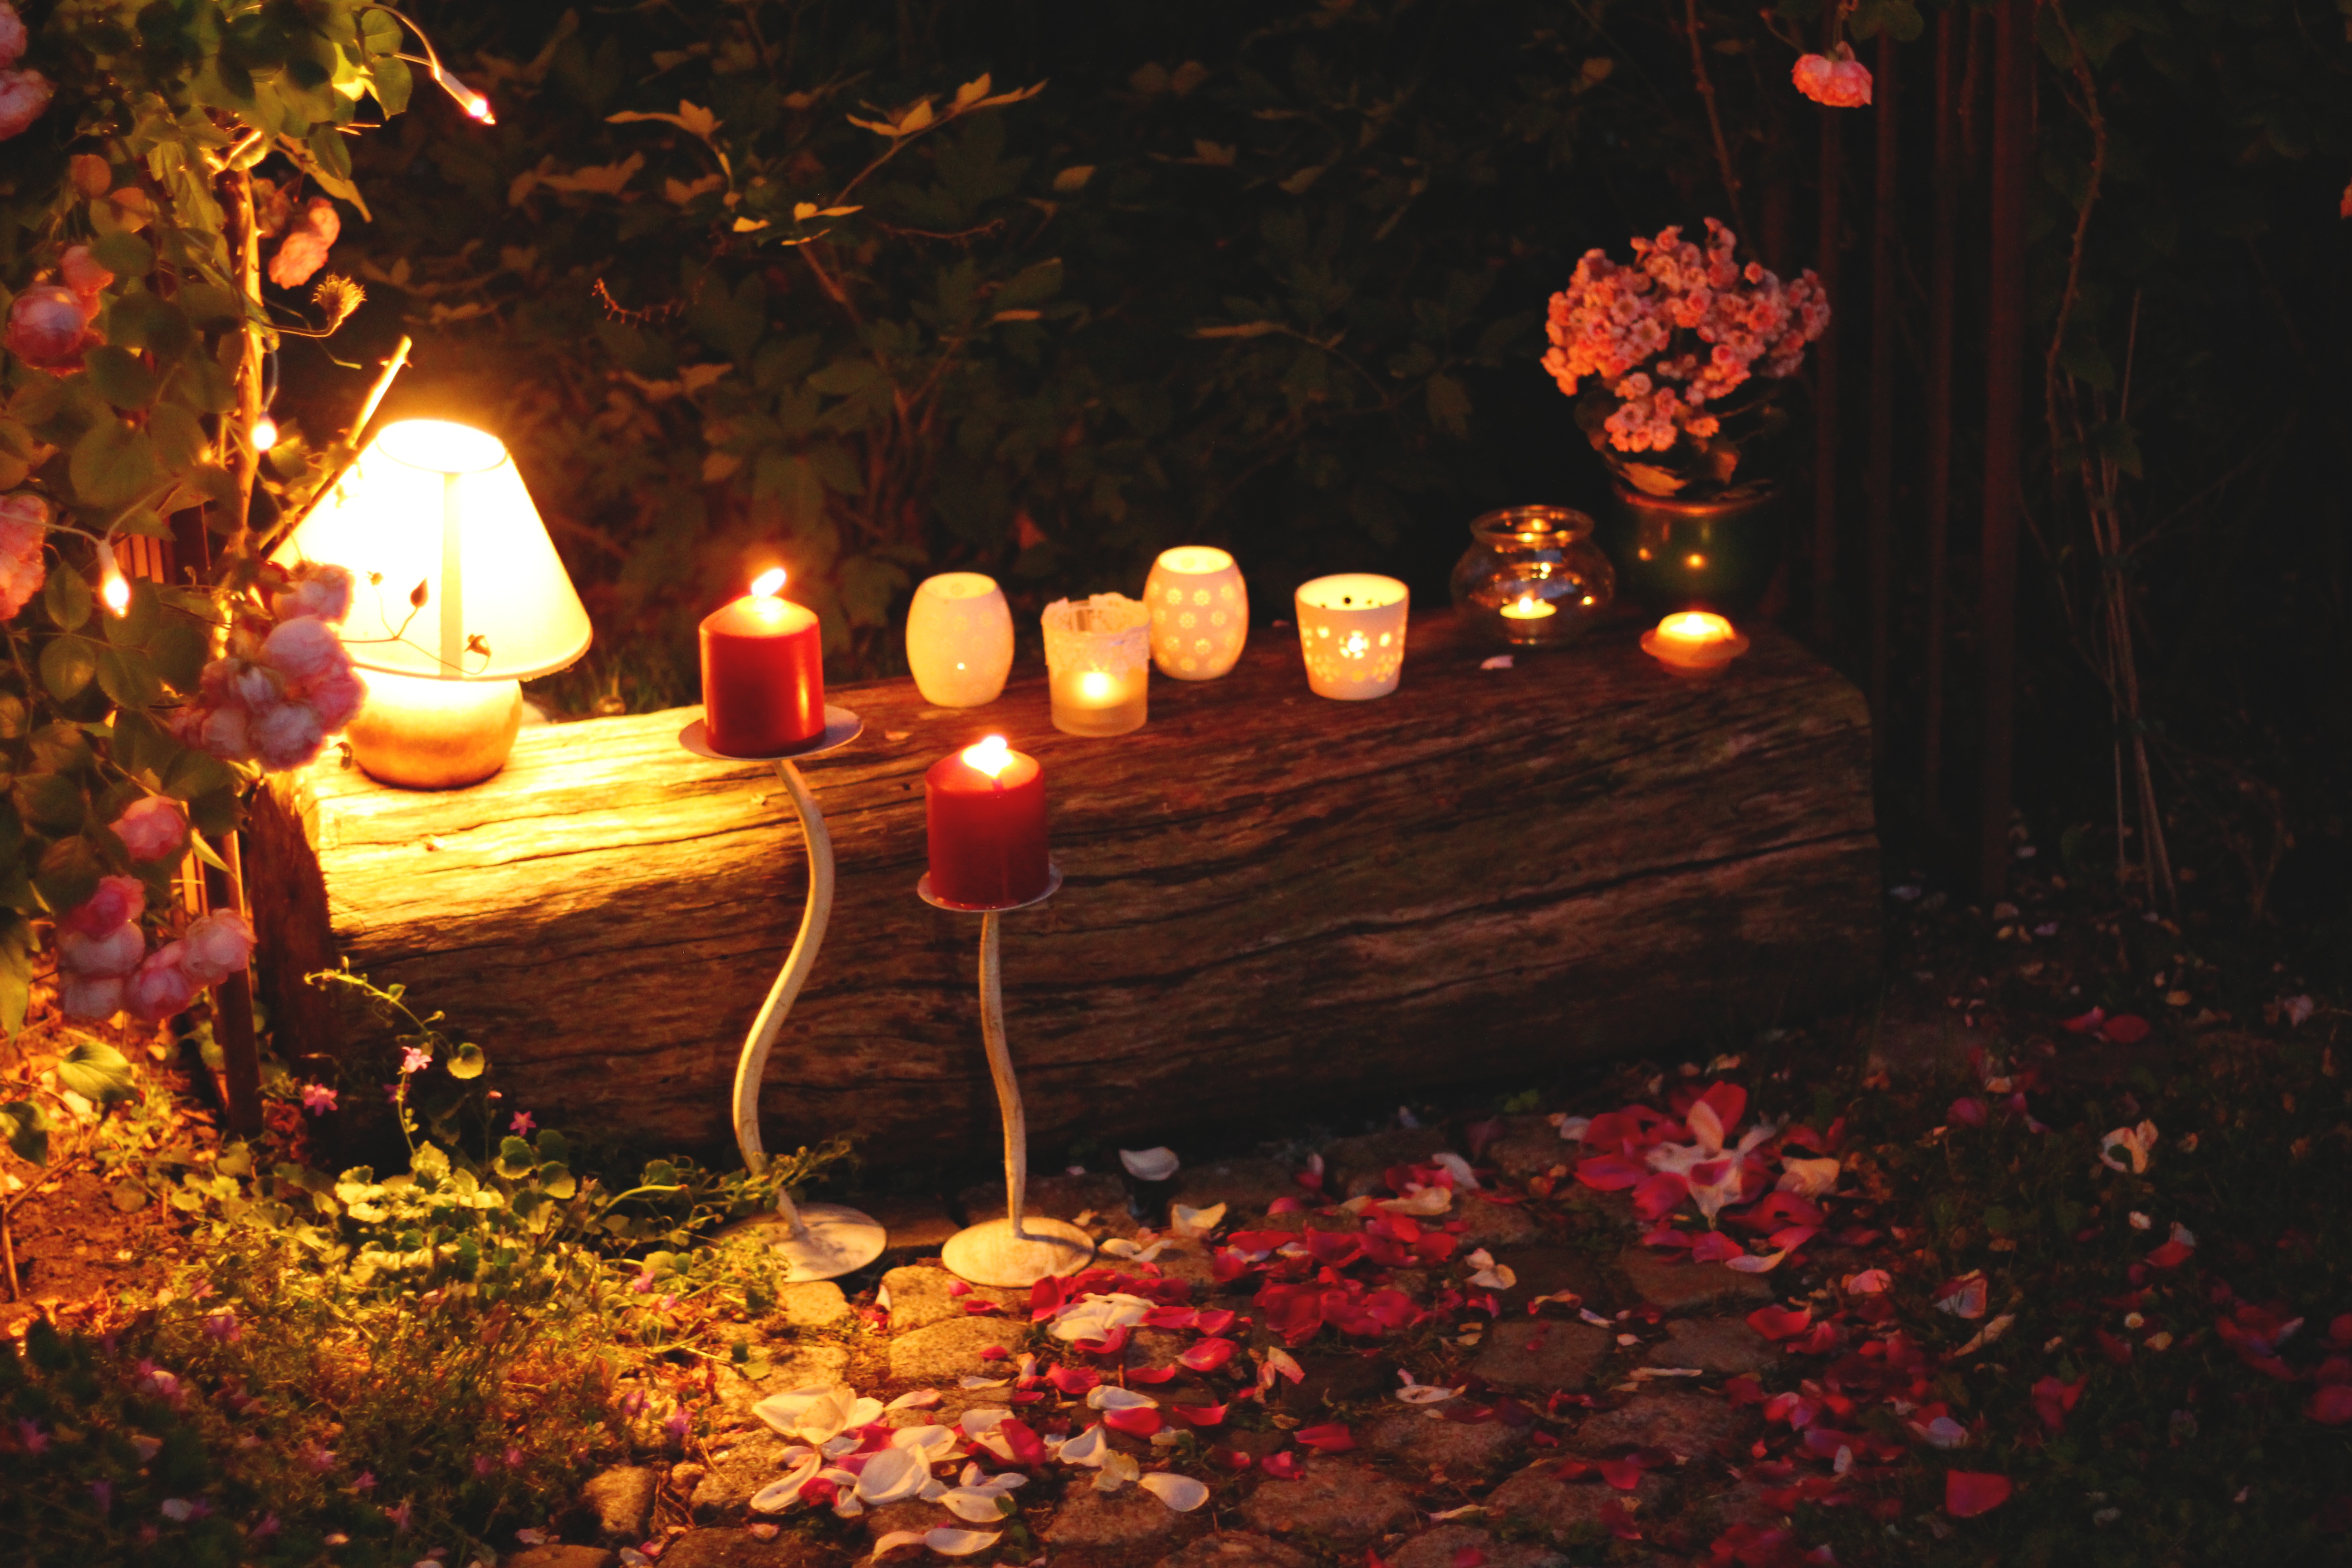
night, flower, autumn, christmas, lighting, christmas decoration, christmas lights